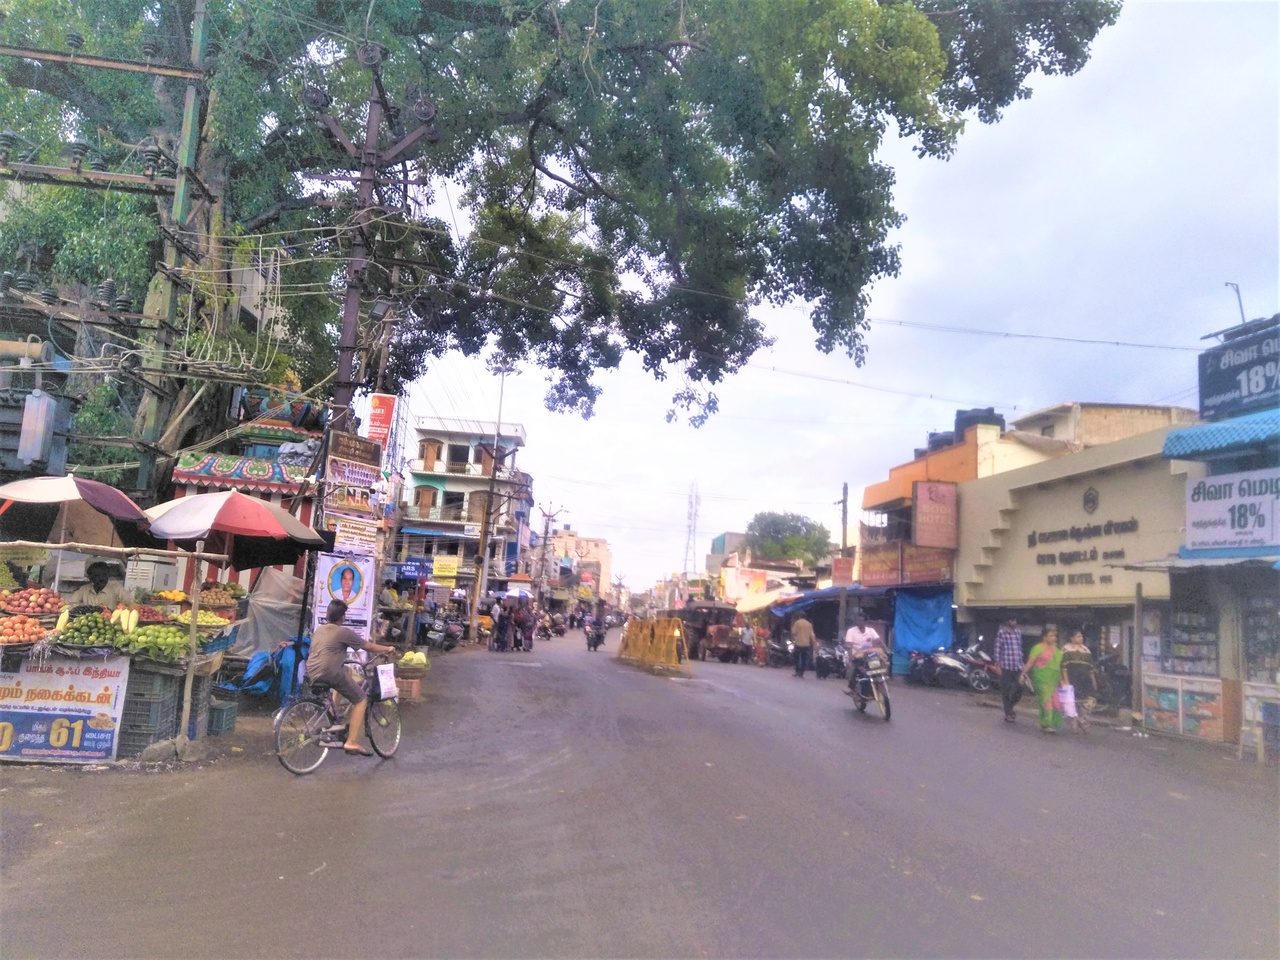
തമിഴ്‌നാട്ടിലെ തേനി ജില്ലയിലെ കമ്പം നഗരം.